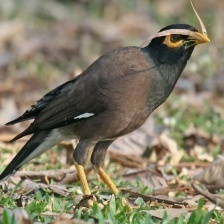
Species: MYNA
Scientific name: ACRIDOTHERES TRISTIS